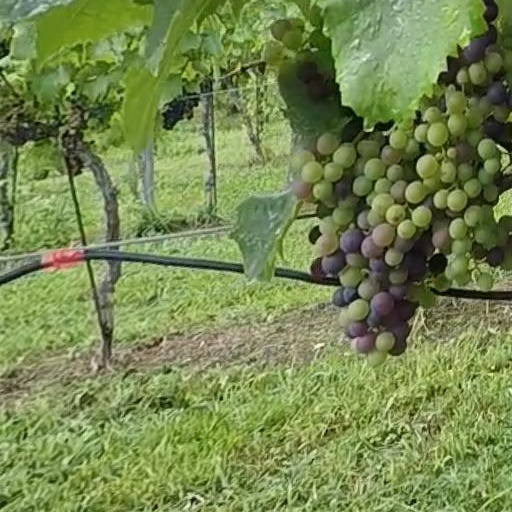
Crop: grape